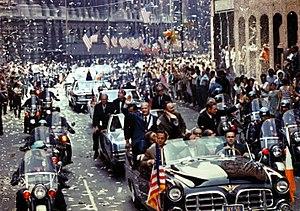
On célèbre de nombreuses fêtes et défilés à New York. Dès le XVIIᵉ siècle, la ville de New York, particulièrement sur l'île de Manhattan, a été le lieu d’innombrables manifestations militaires, religieuses, civiques ou politiques. Ces démonstrations, annuelles ou exceptionnelles, sont l’expression des préoccupations profondes des new-yorkais. La première célébration connue fut celle de 1788 ; elle fête la ratification de la Constitution américaine par un gigantesque défilé et un banquet de cinq mille convives.
Une ticker-tape parade est une parade tenue dans un centre urbain, qui consiste au lâcher de grandes quantités de morceaux de papier depuis les fenêtres donnant sur le lieu ou se déroule la parade, créant un effet triomphal visuellement similaire à une tempête de neige.
Cette page concerne des événements d'actualité qui se sont produits durant l'année 1969 du calendrier grégorien aux États-Unis.
Michael Collins est un militaire, pilote d'essai, astronaute, haut fonctionnaire, cadre et homme d'affaires américain né le 31 octobre 1930 à Rome en Italie.
Apollo 11 est une mission du programme spatial américain Apollo au cours de laquelle, pour la première fois, des hommes marchent sur la Lune, le 21 juillet 1969, à 2 h 56 UTC. L'agence spatiale américaine, la NASA, remplit ainsi l'objectif fixé par le président John F. Kennedy en 1961 de poser un équipage sain et sauf sur la Lune avant la fin des années 1960 dans le but de démontrer la supériorité des États-Unis sur l'Union soviétique mise à mal par les succès soviétiques au début de l'ère spatiale dans le contexte de la guerre froide qui oppose ces deux pays. Ce défi est lancé alors que la NASA n'a pas encore placé en orbite un seul astronaute. Grâce à une mobilisation de moyens humains et financiers considérables, l'agence spatiale rattrape puis dépasse le programme spatial soviétique.